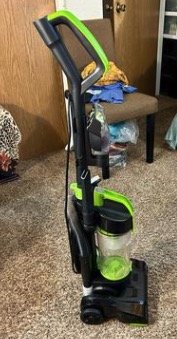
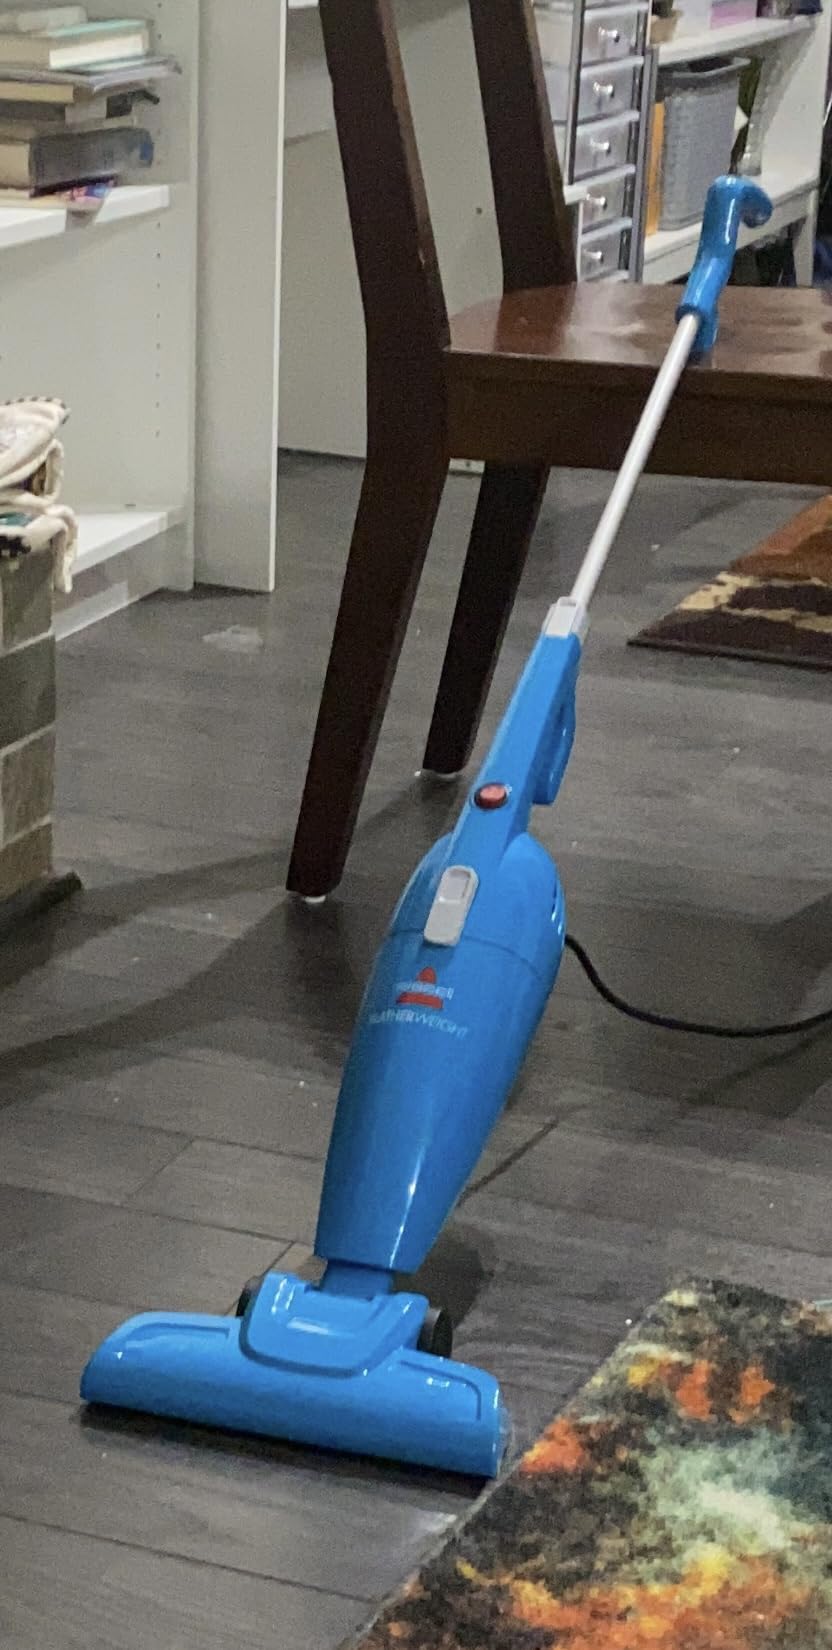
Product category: items_vacuum
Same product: no